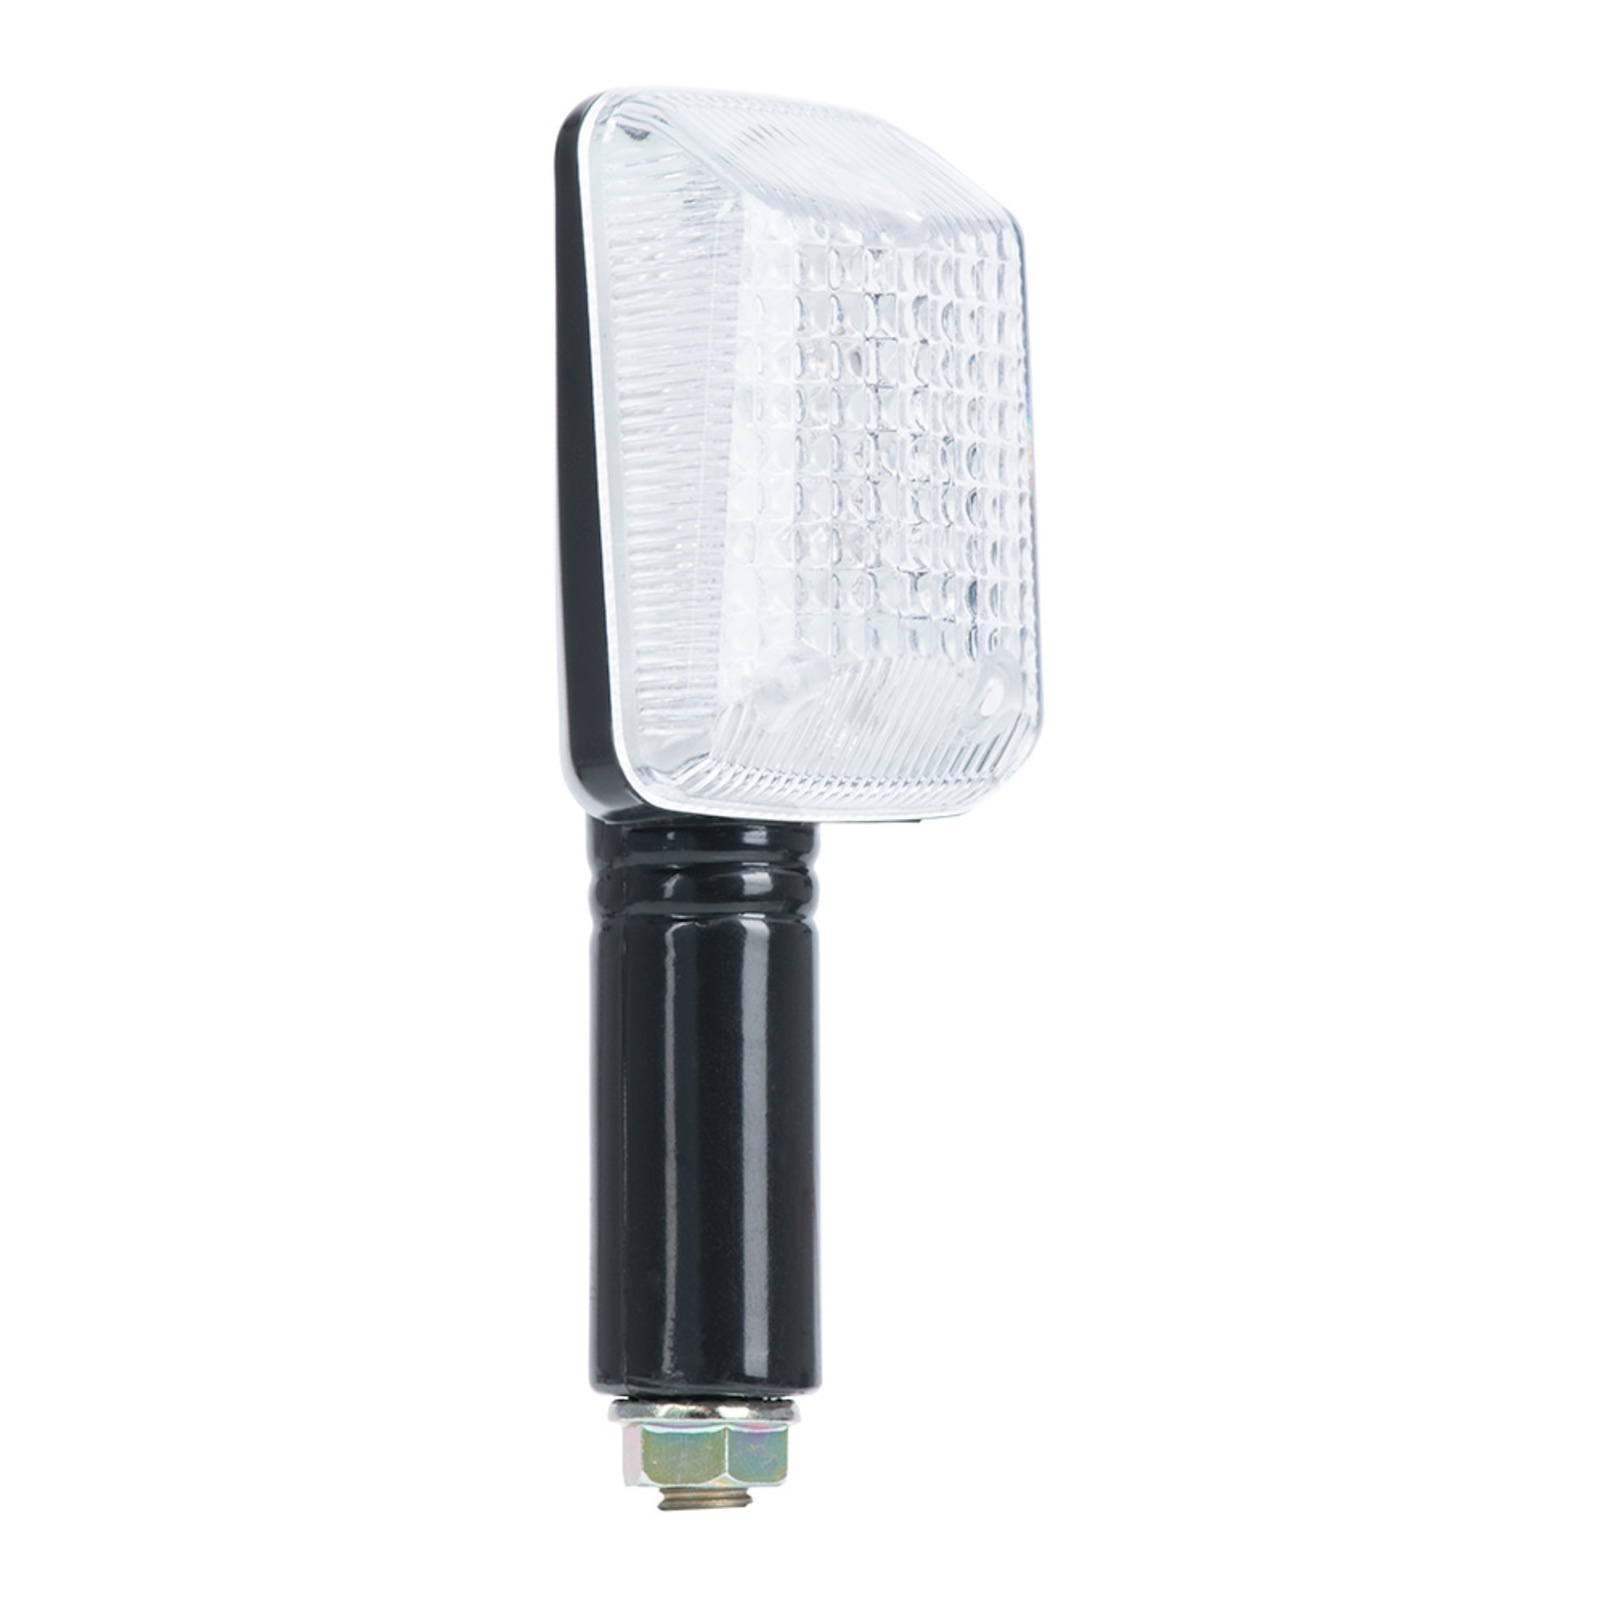
Oxford Indicator - Rectangle Long - Black (Pair)
Long stem Rectangle Mini LED replacement indicators. Features 9 super-bright LEDs Compact and stylish design Weatherproof Sealed-for-life for greater longevity Includes 2 resistors to control flash rate on most motorbikes Specification: 12V, 1W Instructions included E-marked for front and rear use M8 bolt - thread pitch 1.25mm Size: 95mm (L) x38mm (W) x 33mm (H)
Brand: Oxford
Category: Vehicles & Parts > Vehicle Parts & Accessories > Motor Vehicle Parts > Motor Vehicle Lighting > Turn Signals